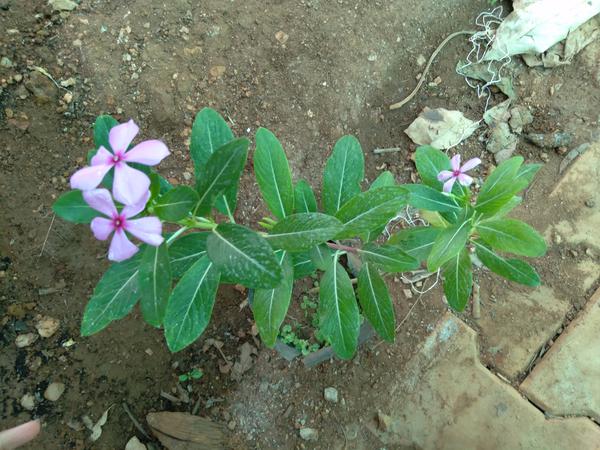
Plant: Nithyapushpa